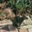
Label: squirrel